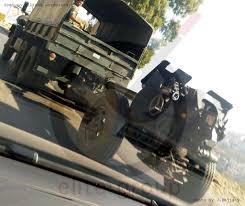
Label: Self Propelled Artillery